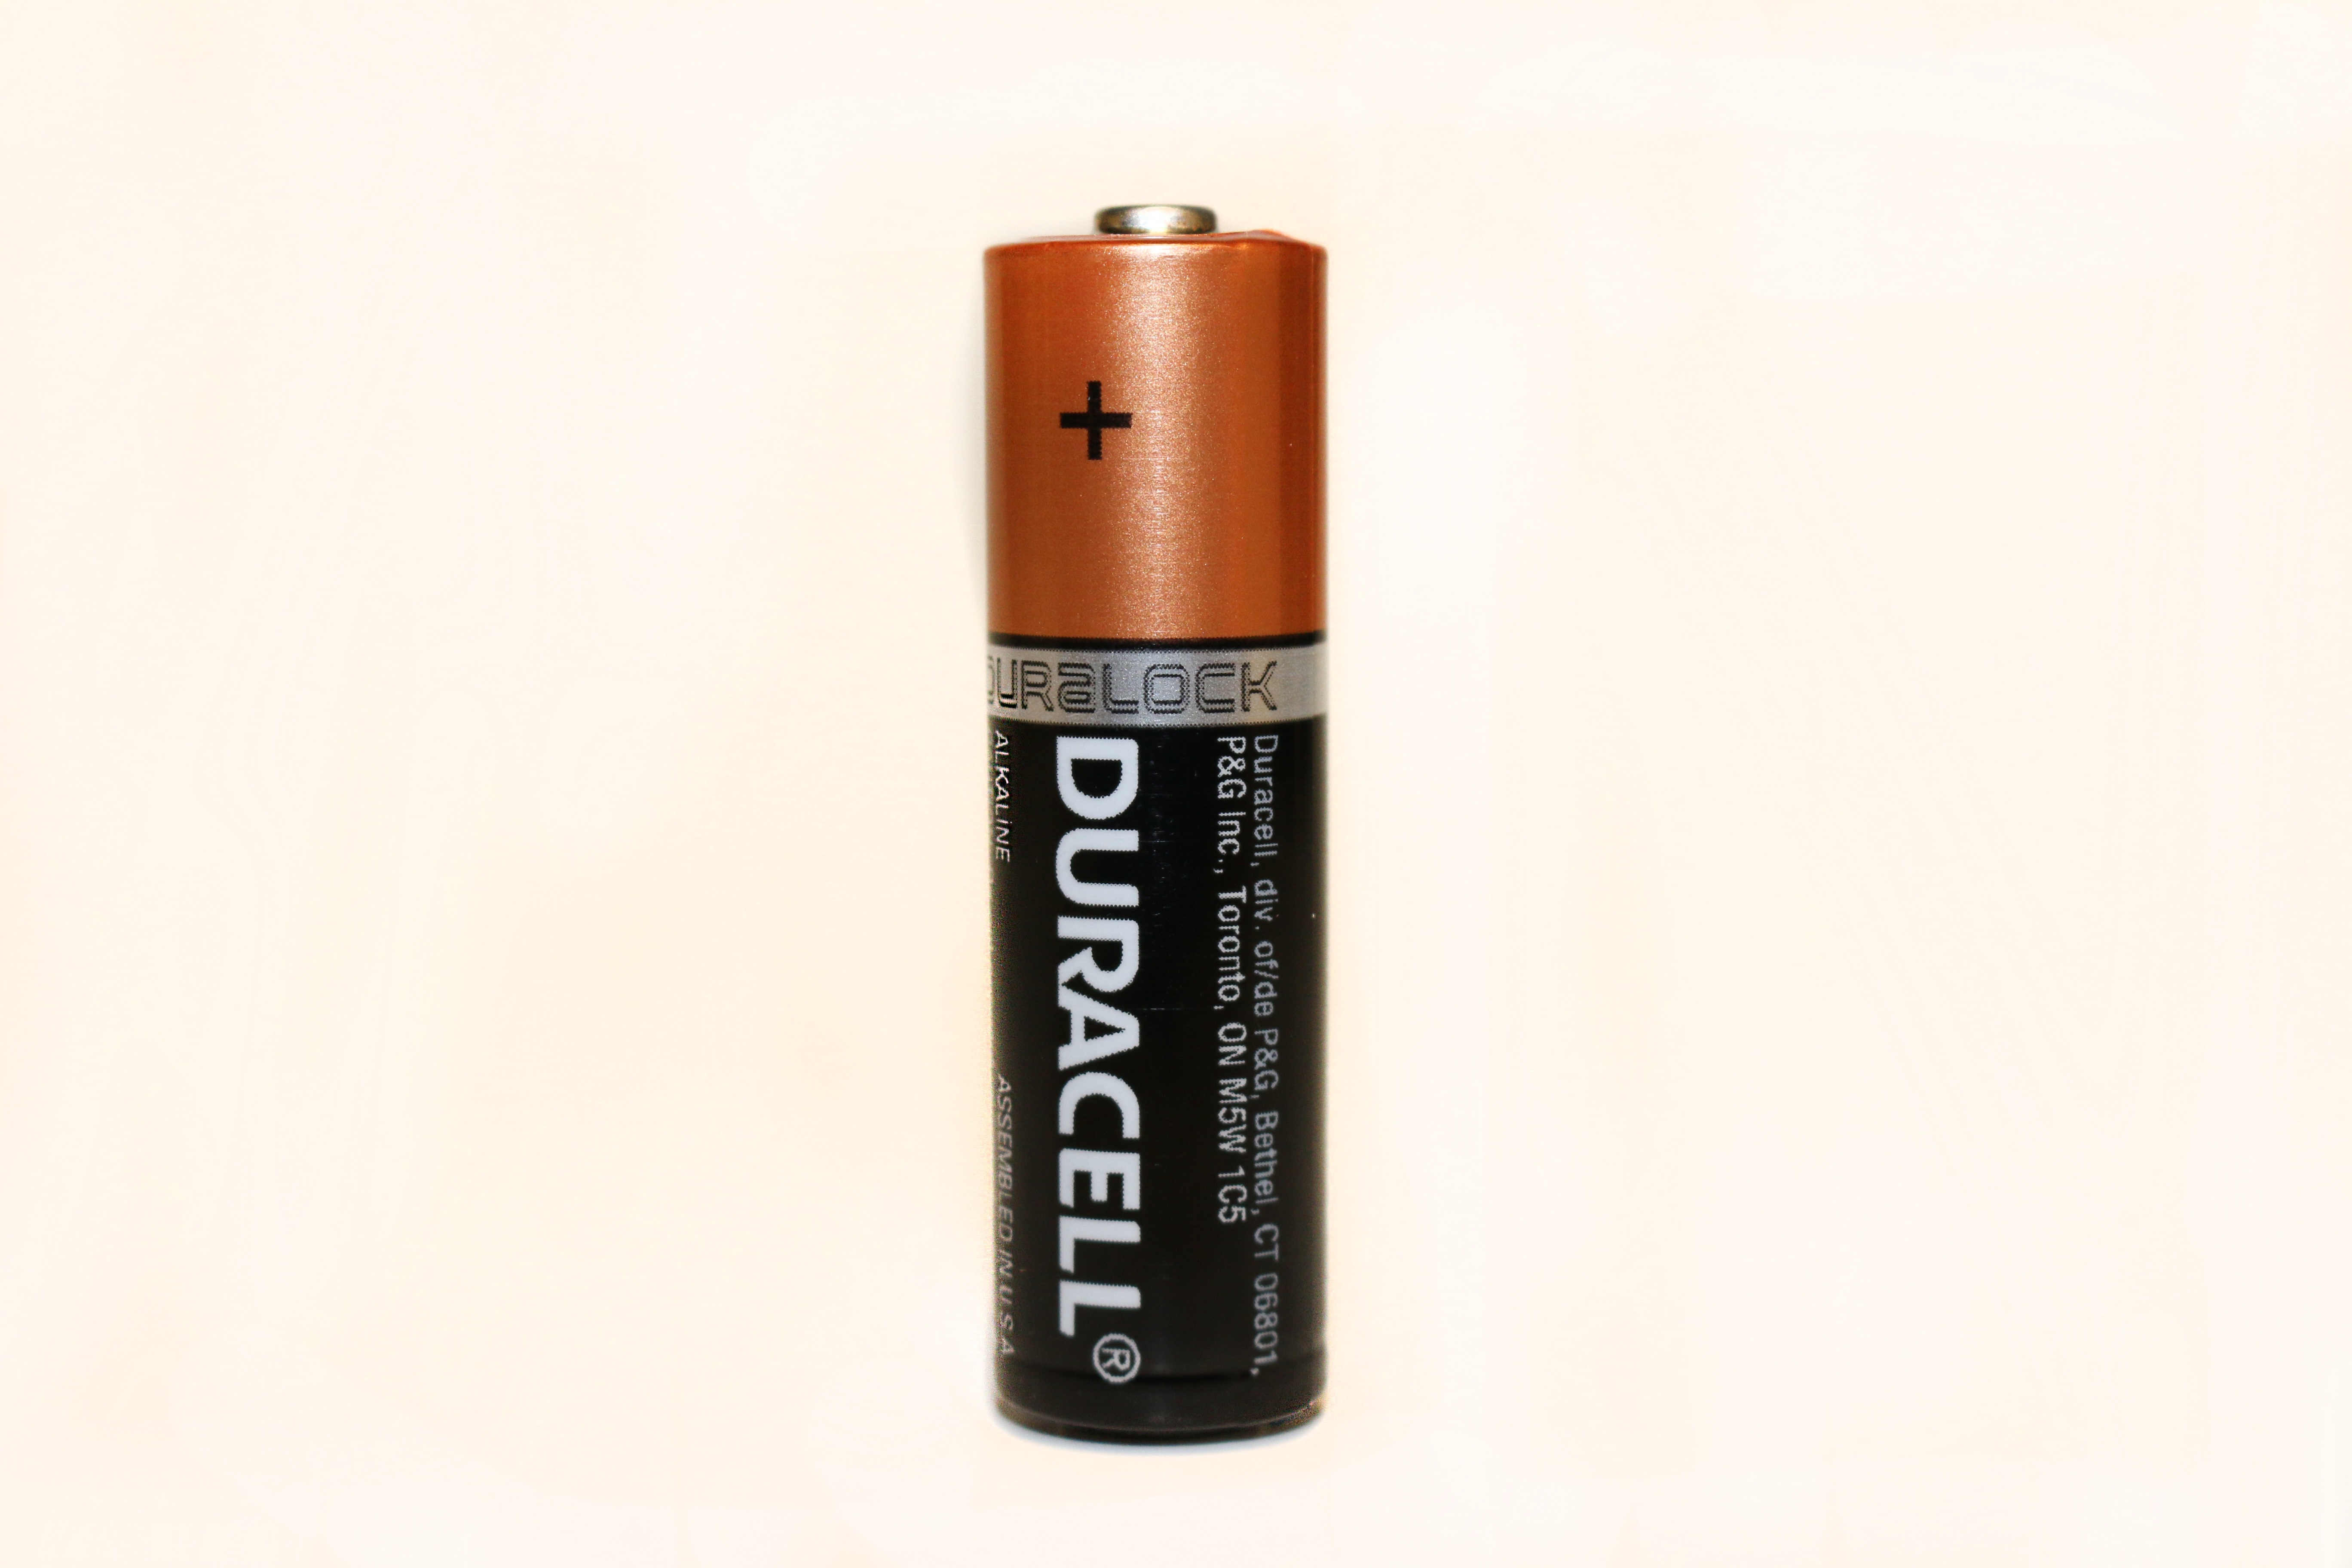
technology, lip, energy, product, power, battery, cosmetics, recharge, batteries, duracell